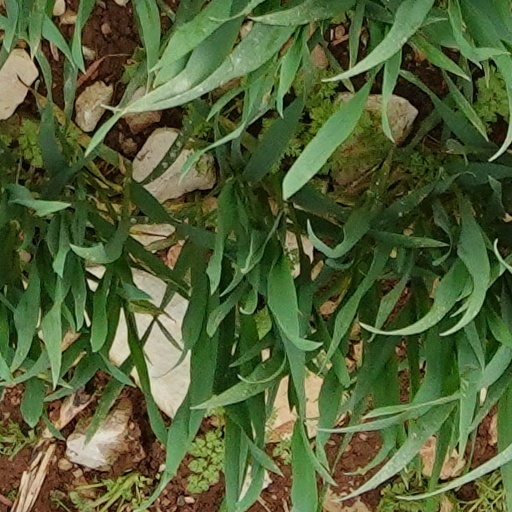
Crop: wheat